Daphne

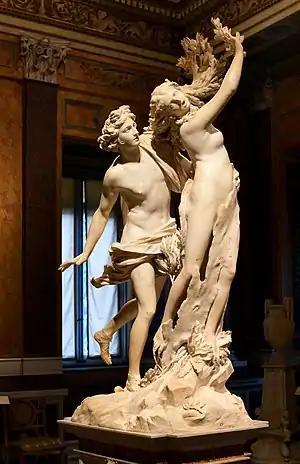

The earliest source of the myth of Daphne and Apollo is Phylarchus, quoted by Parthenius of Nicaea. Later, the Roman poet Ovid does a retelling of this Greek legend, which appears in his work "Metamorphoses".